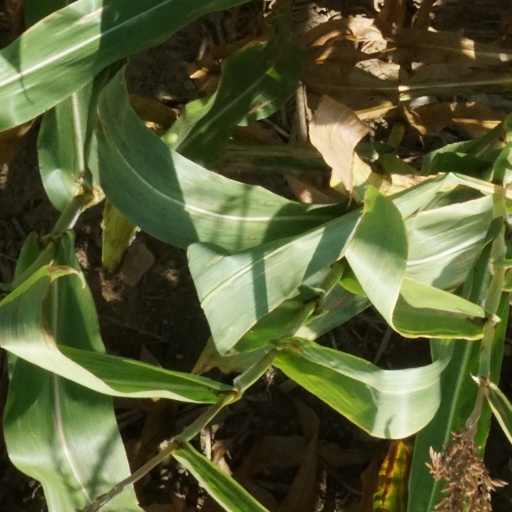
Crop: maize; corn